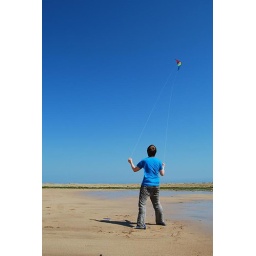
Olly flying a kite on Falling Sands beach near Eastbourne, summer 2008.